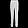
Label: Trouser